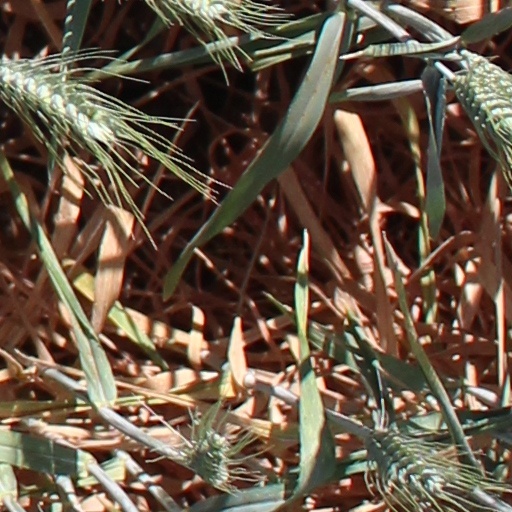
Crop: wheat